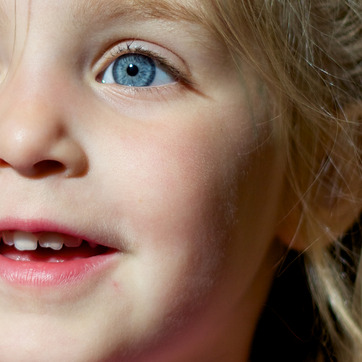
Material: skin